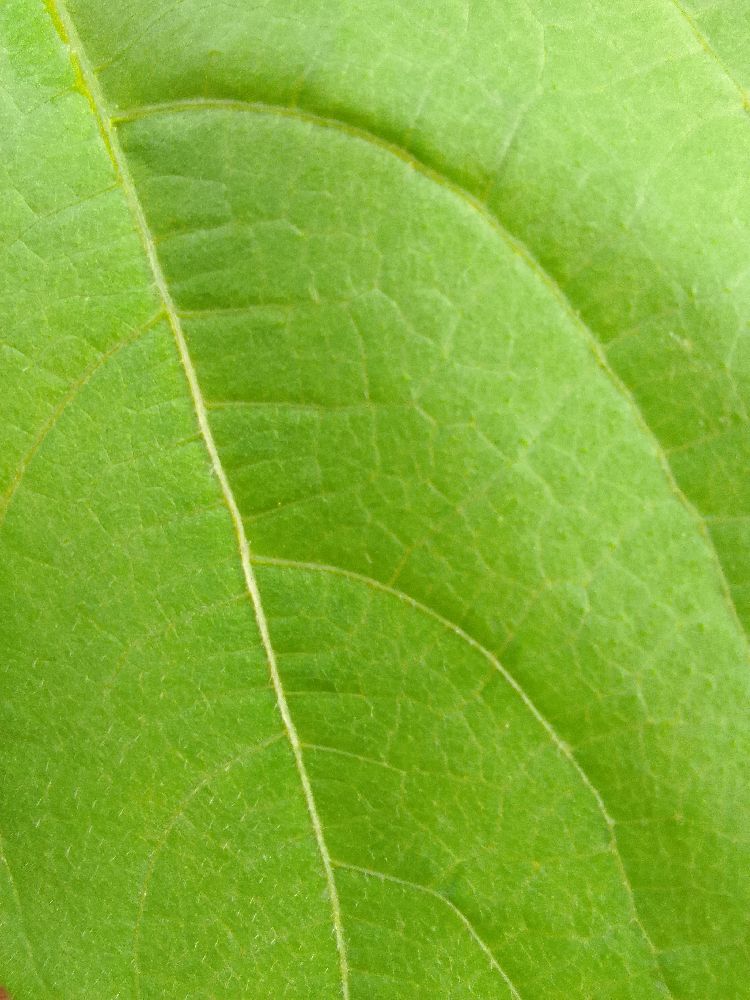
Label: healthy